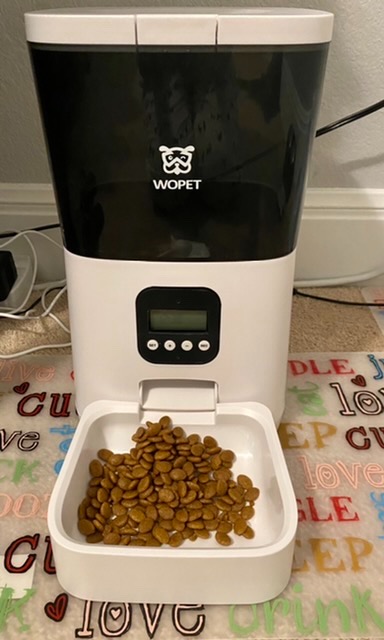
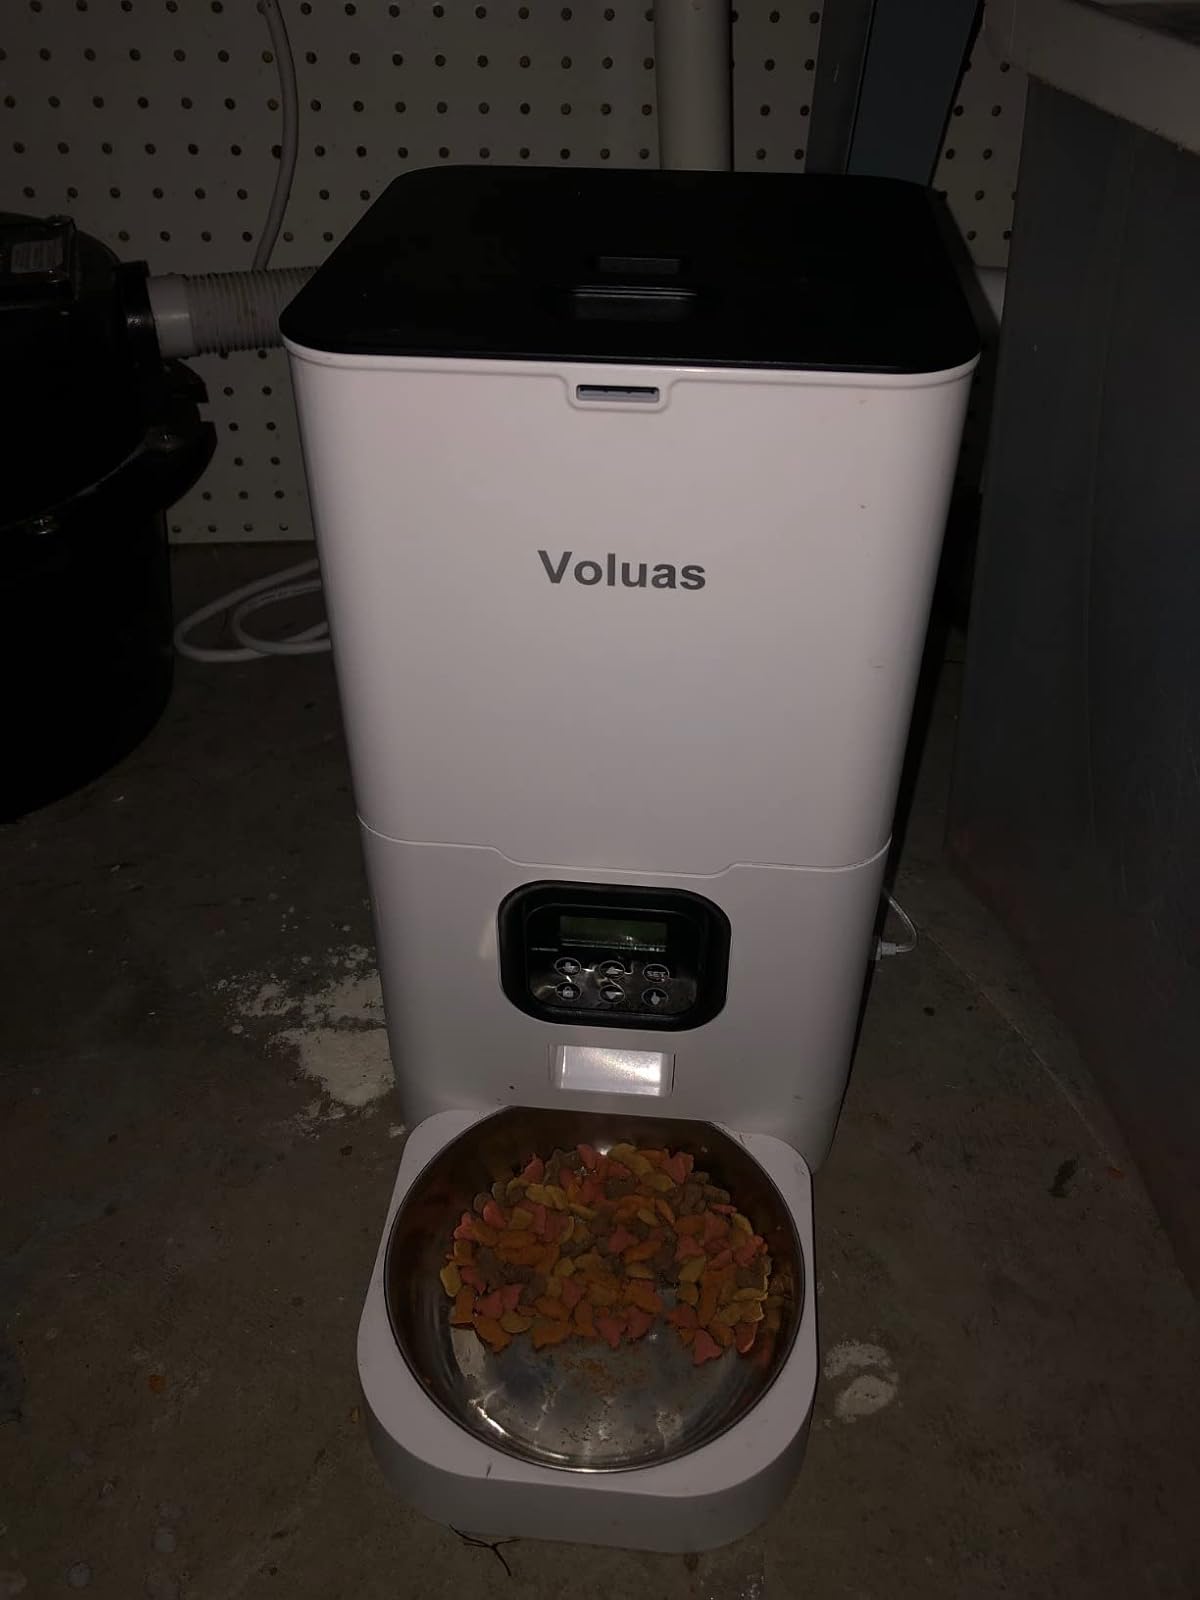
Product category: items_feeder
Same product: no